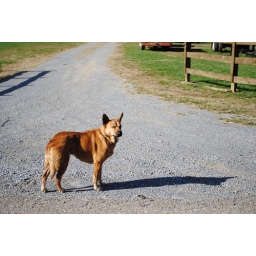
Proud Dog standing in road